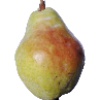
Label: Pear Williams 1